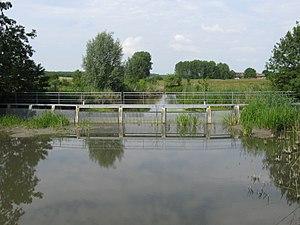
Vue du Gros ruisseau, commune de Guermange
Guermange est une commune française du Nord-Est de la France dans le département de la Moselle, en région Grand Est.